Losaria rhodifer

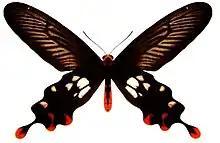
"Losaria rhodifer"

The butterfly is endemic and restricted to the Andaman Islands in the Bay of Bengal.